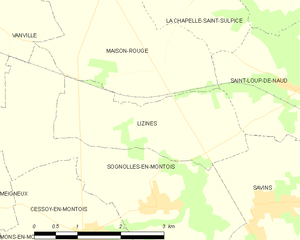
Carte des communes françaises Lizines